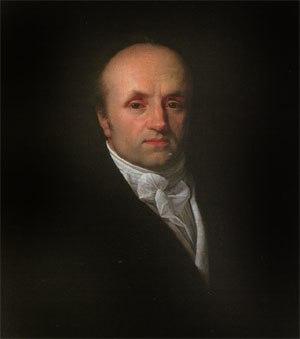
La famille Breguet est une famille française et suisse. Elle a donné de nombreuses personnes célèbres en sciences, en arts mais aussi dans l'engagement intellectuel et politique. Son ancêtre connu le plus ancien est Jean Breguet, prêtre huguenot, mort en 1593 et proche de Jean Calvin.
Abraham-Louis Breguet, né à Neuchâtel le 10 janvier 1747 et mort à Paris le 17 septembre 1823, est un horloger et physicien français et prussien.